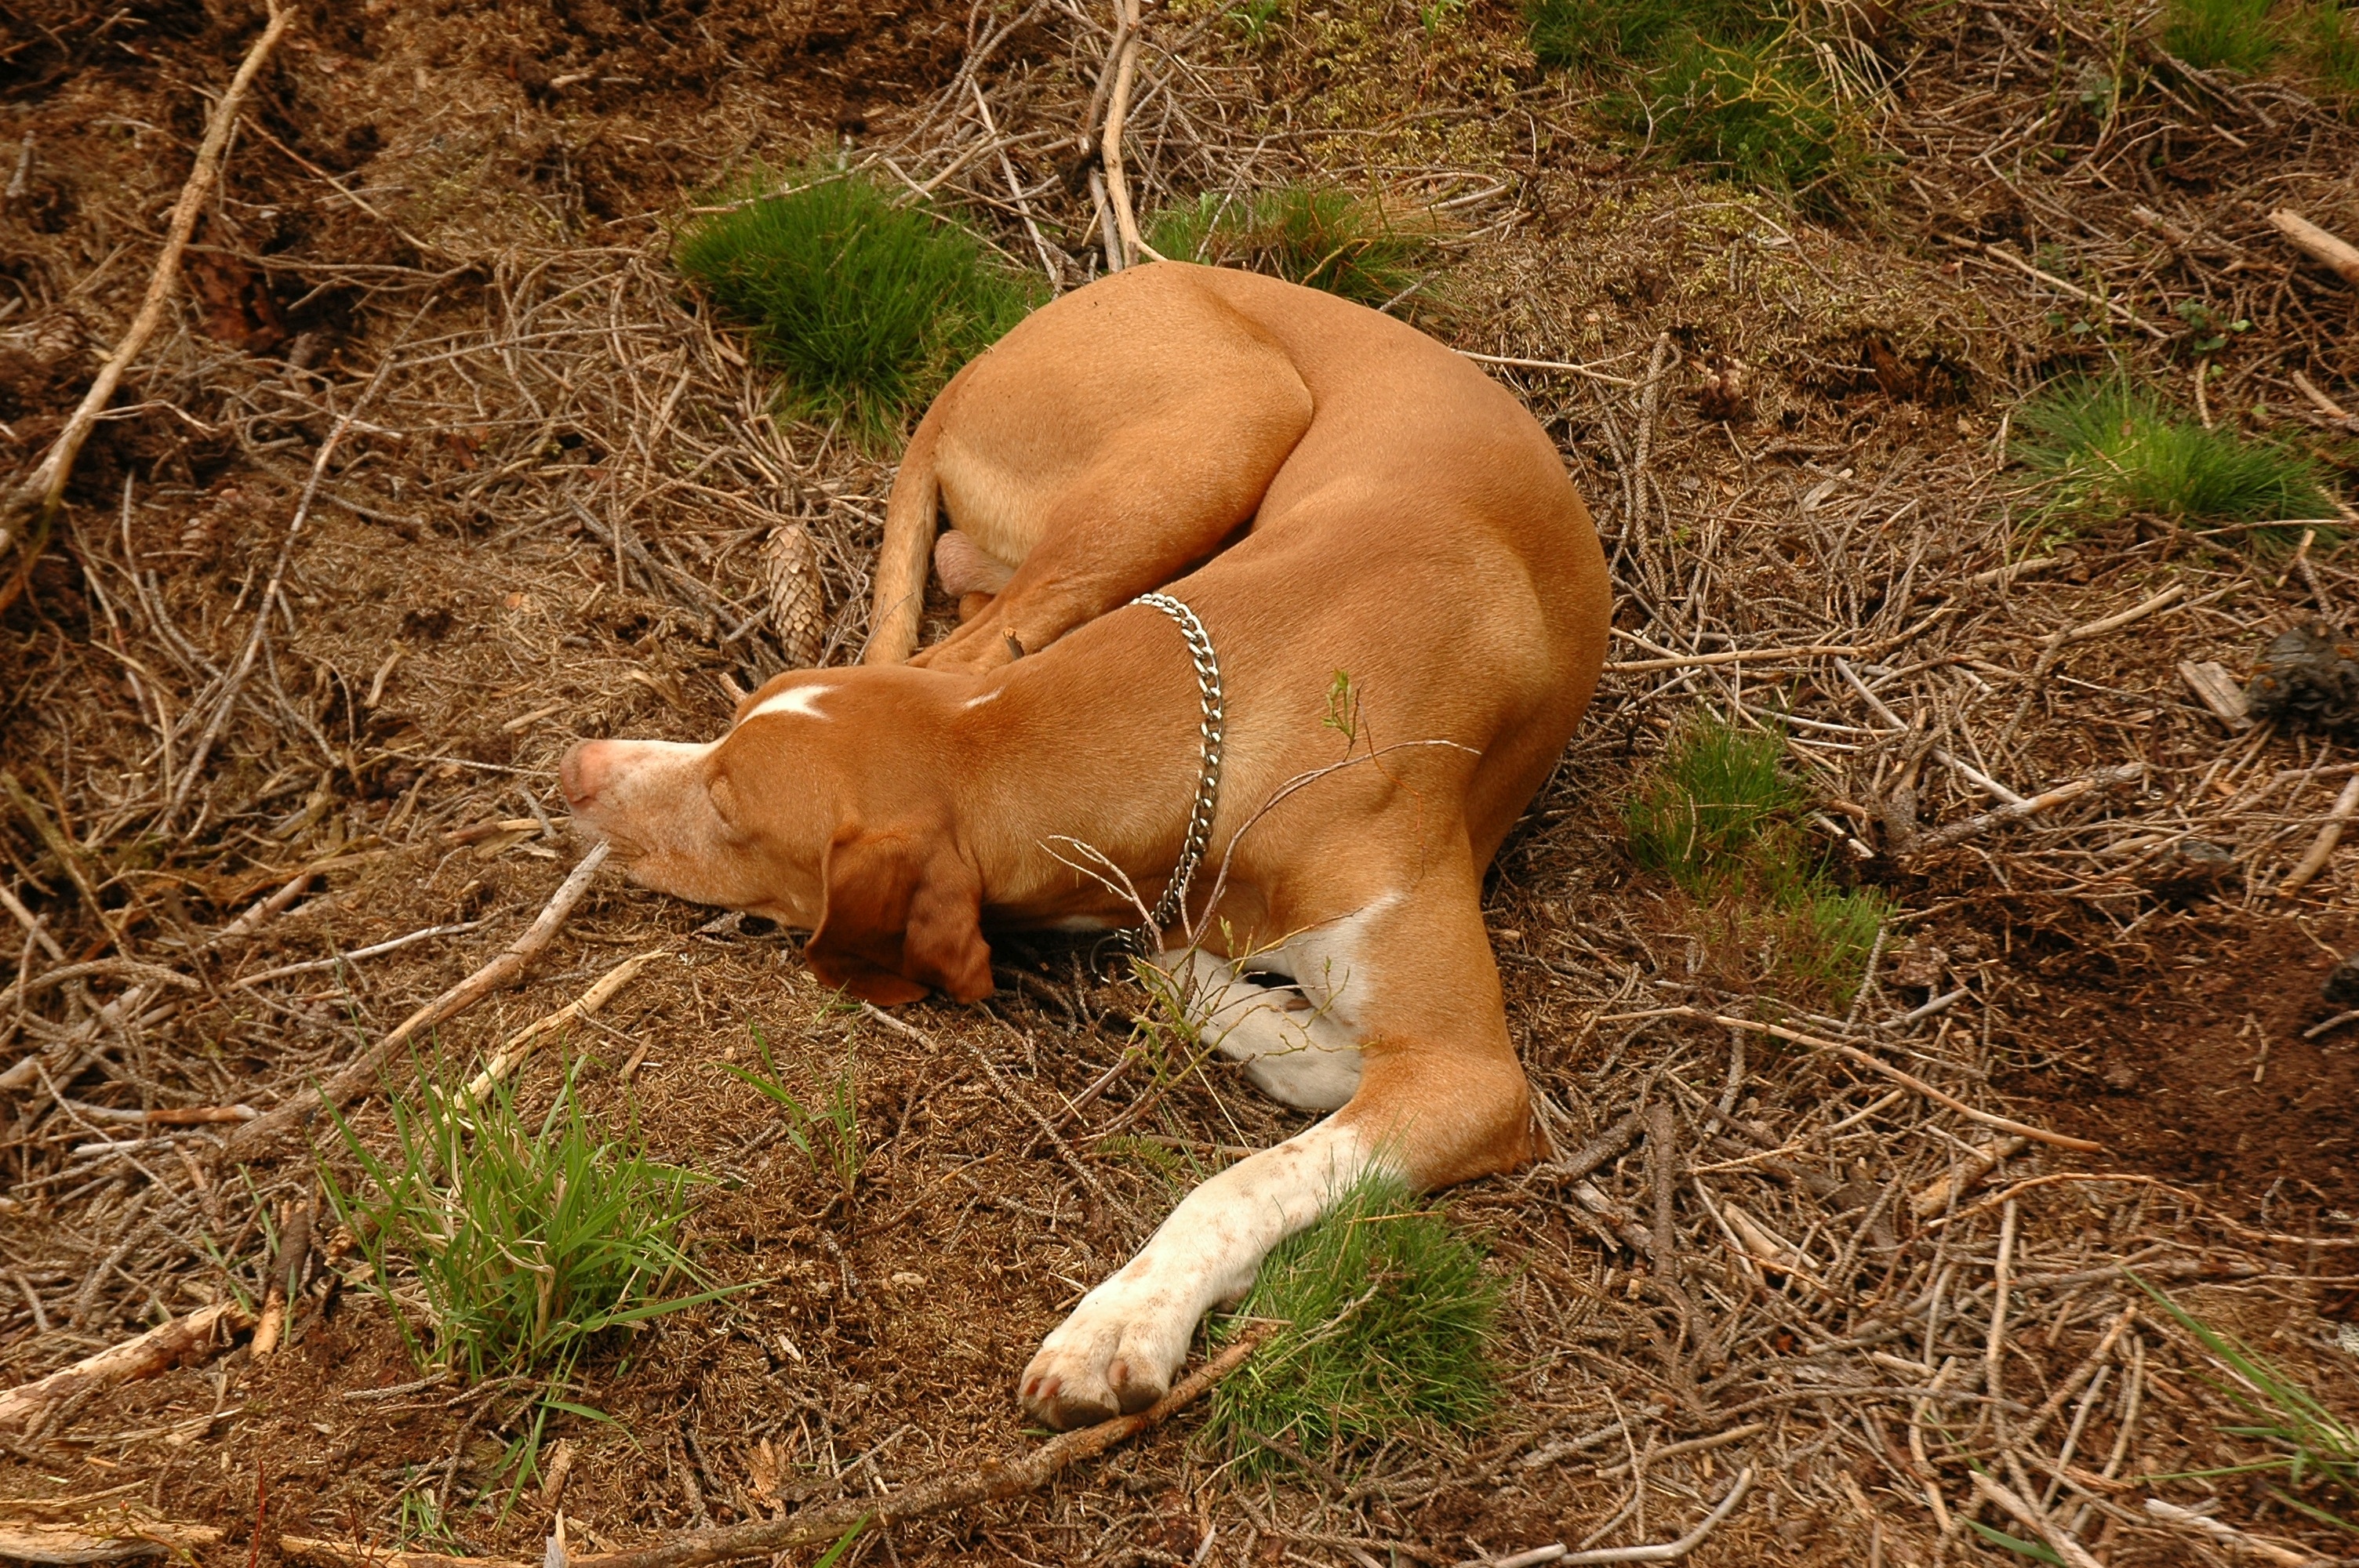
nature, grass, ground, puppy, dog, animal, pet, sleeping, mammal, hunting dog, vertebrate, vizsla, pointer, red brown, dog like mammal, animal sports